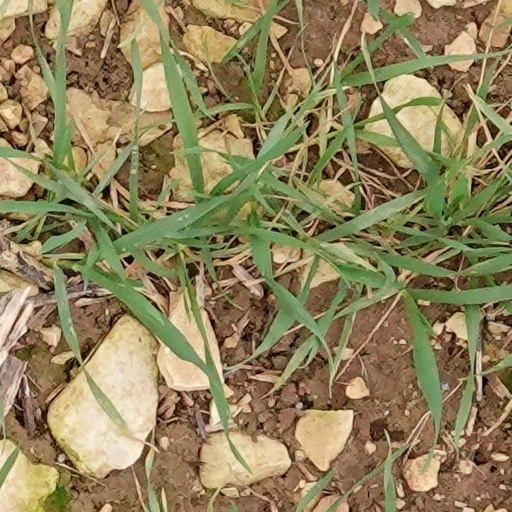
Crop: wheat